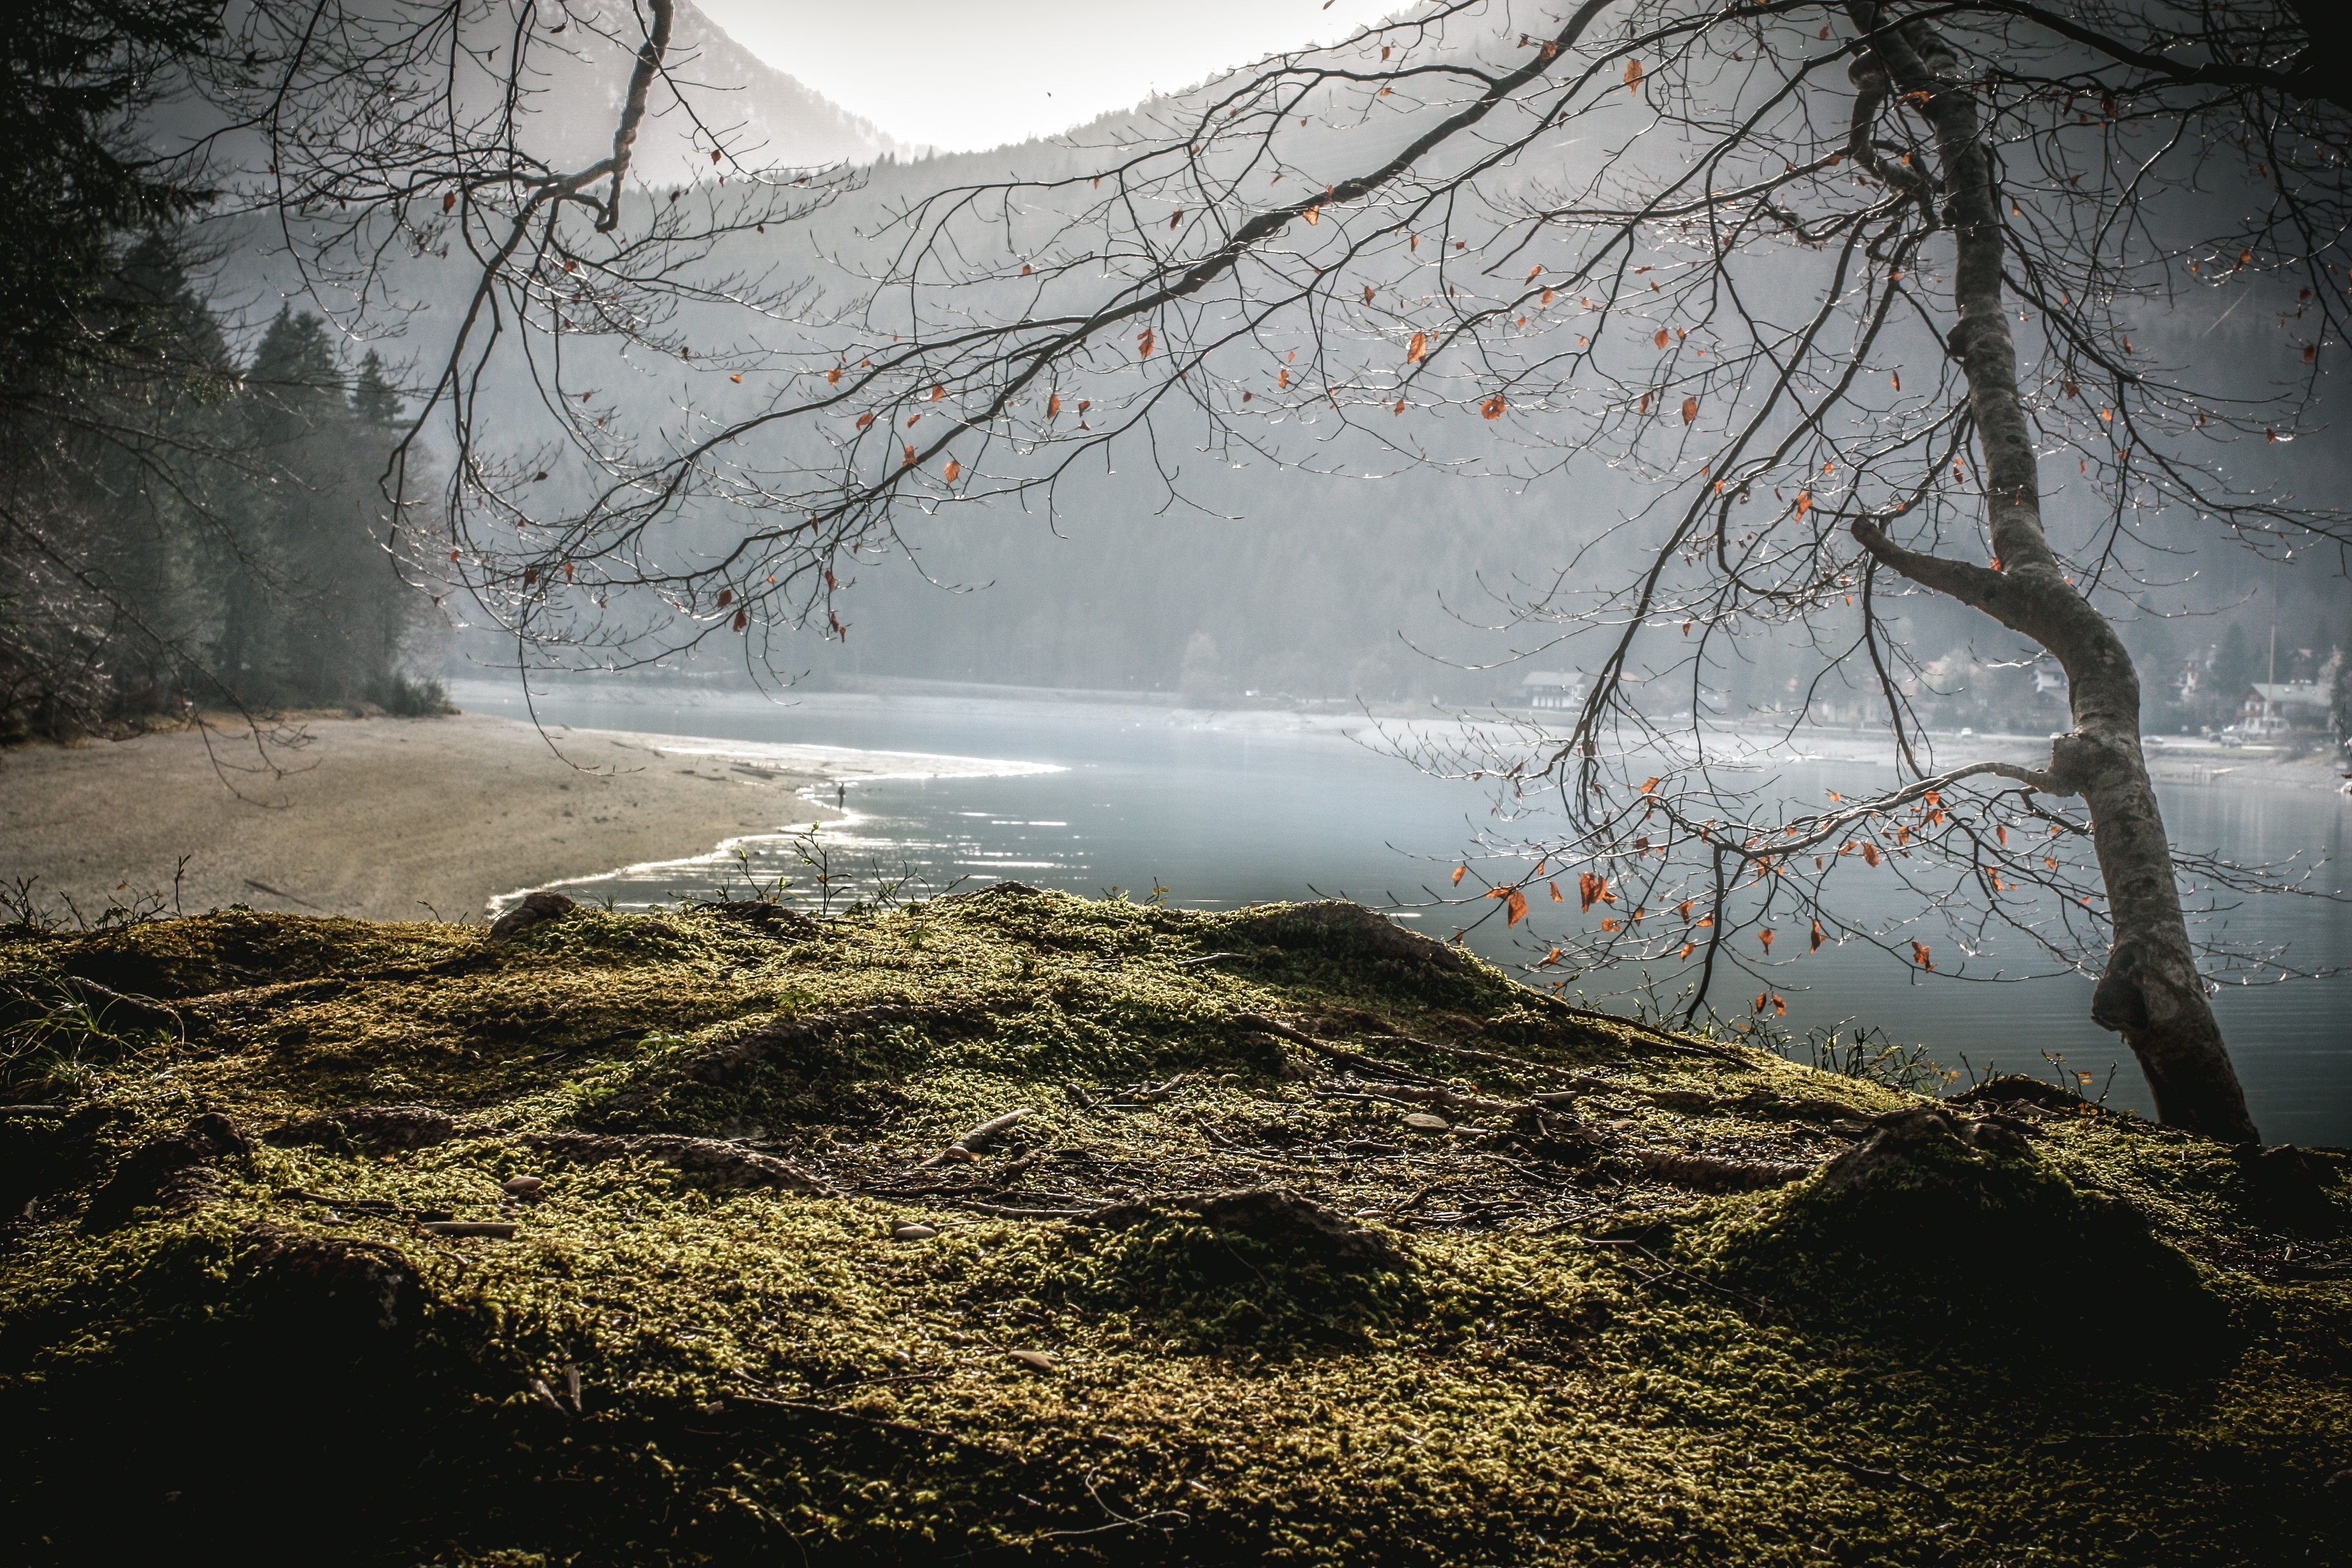
landscape, tree, water, nature, forest, rock, wilderness, mountain, snow, winter, fog, mist, sunlight, morning, lake, river, stream, ice, reflection, weather, body of water, trees, mountains, germany, walchensee, atmospheric phenomenon